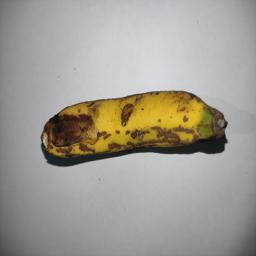
Banana variety: Sagor Kola